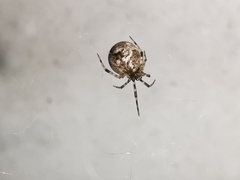
Species: Parasteatoda_tepidariorum